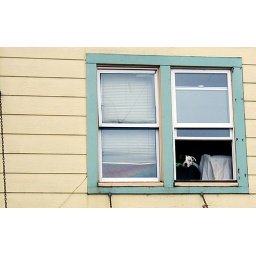
cute dog watching over his house